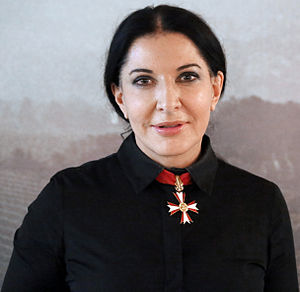
Marina Abramović
Marina Abramović i Wien, 2012
"Marina Abramović er en serbisk performancekunstner, der nu har base i New York. Hendes arbejder undersøger forholdet mellem kunstneren og publikum, kroppens begrænsninger og sindets muligheder. Med en aktiv karriere på over fire årtier er Marina Abramović blevet beskrevet som ""performancekunstens bedstemor"". Hun har stået i spidsen for en ny forståelse af identiteten ved at inddrage beskuerne med fokus på at ""konfrontere smerte, blod og kroppens fysiske begrænsninger.""